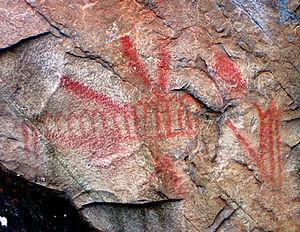
Voici la liste des lieux historiques nationaux du Canada situé en Ontario. En mai 2012, on compte 263 lieux historiques nationaux en Ontario, dont 37 sont administrés par Parcs Canada. À ce nombre, il faut ajouter aussi cinq sites qui ont perdu leur désignation. Pour les villes de Toronto, Ottawa et Kingston voir :
Cet article recense les lieux patrimoniaux de la comté de Frontenac inscrits au répertoire des lieux patrimoniaux du Canada, qu'ils soient de niveau provincial, fédéral ou municipal.